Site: brandenburg
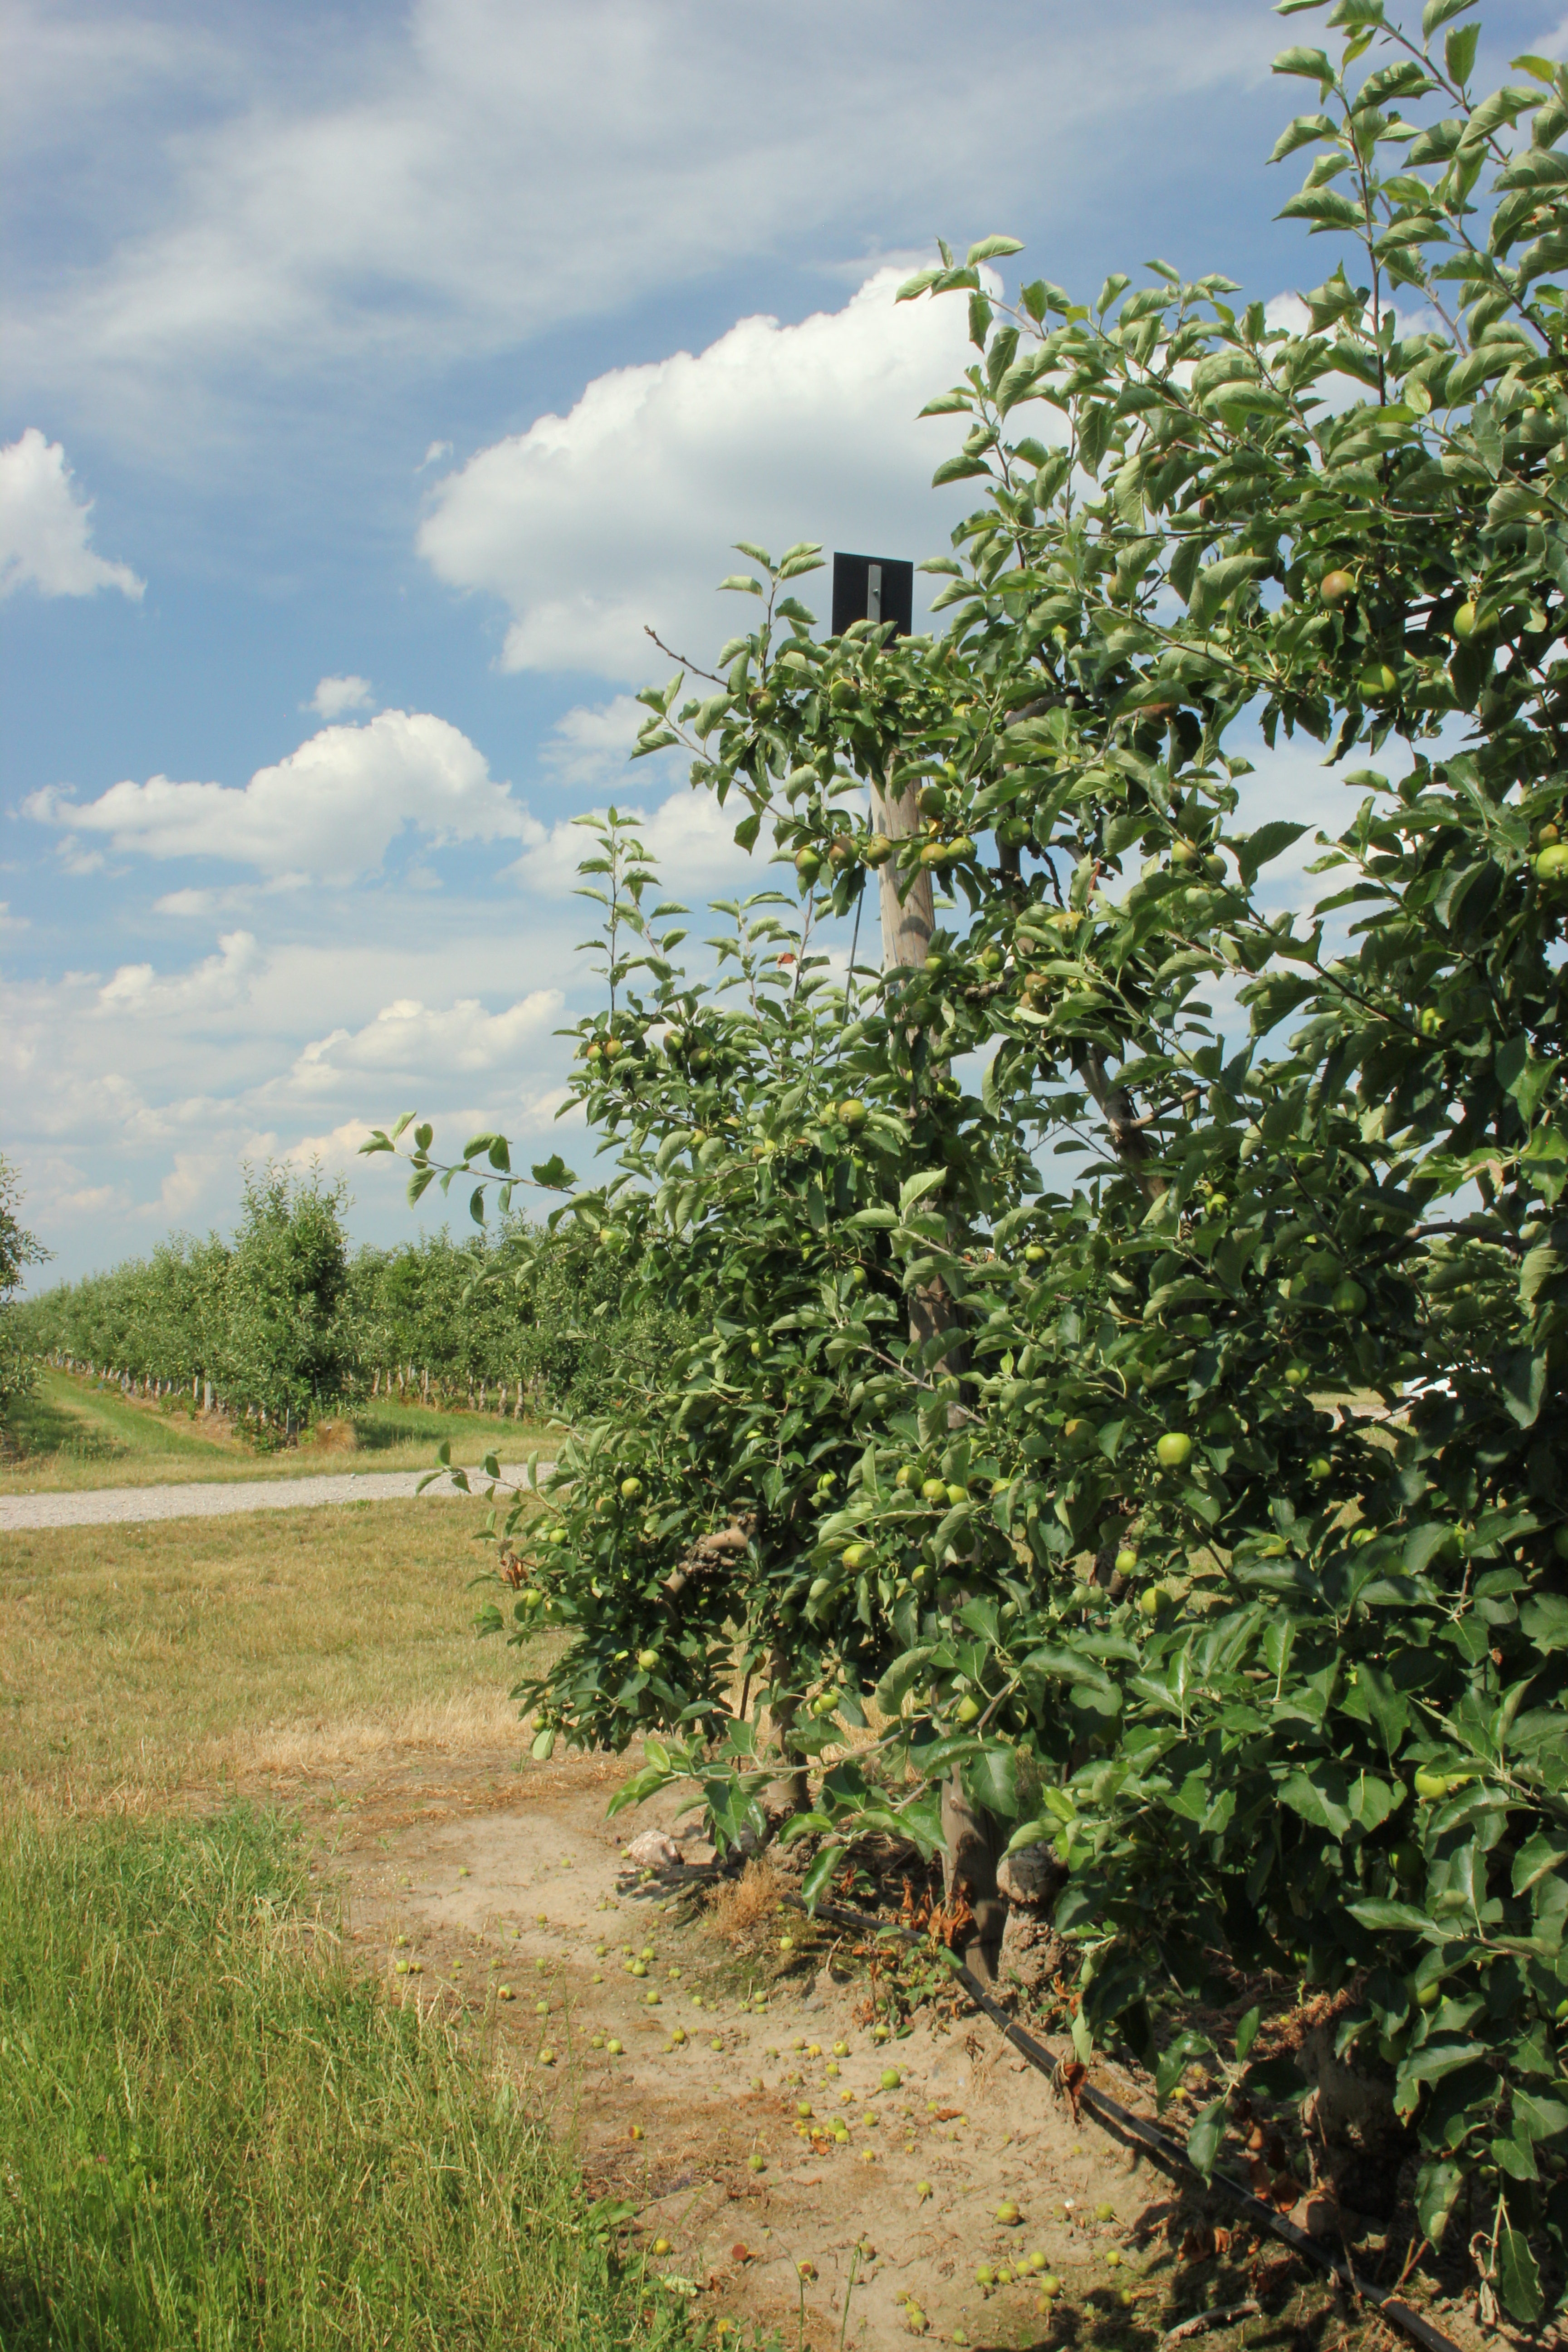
Growth stage (BBCH 74): Development of fruit